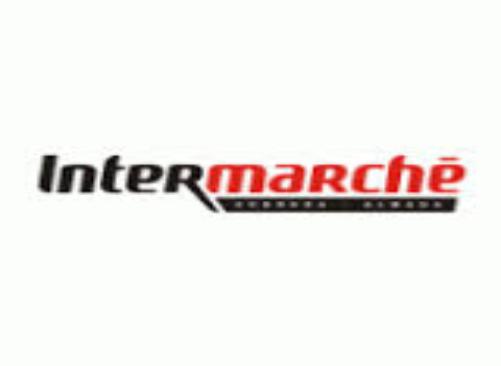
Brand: Intermarche
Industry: Necessities